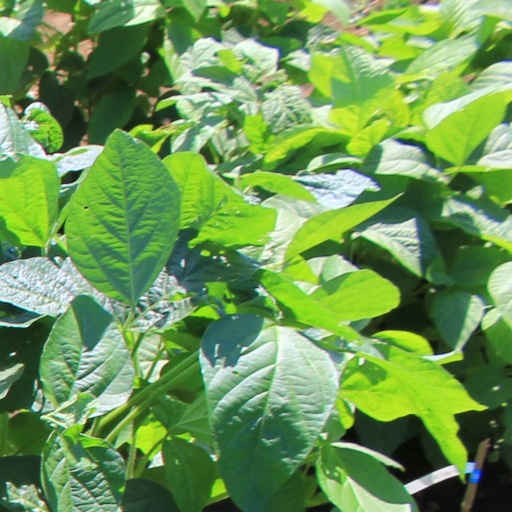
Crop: soybean